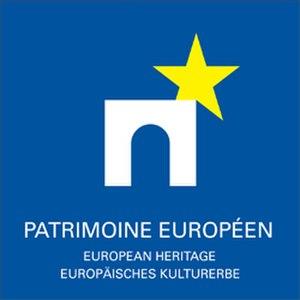
Le Label du patrimoine européen est un label lancé à Berlin en février 2007 par l'Union européenne, à l'instigation de la Commission européenne et du ministère français de la Culture. Ce label a pour objectif « la mise en valeur des biens culturels, monuments, sites naturels ou urbains et des lieux de mémoire, témoins de l'histoire et de l'héritage européen ».